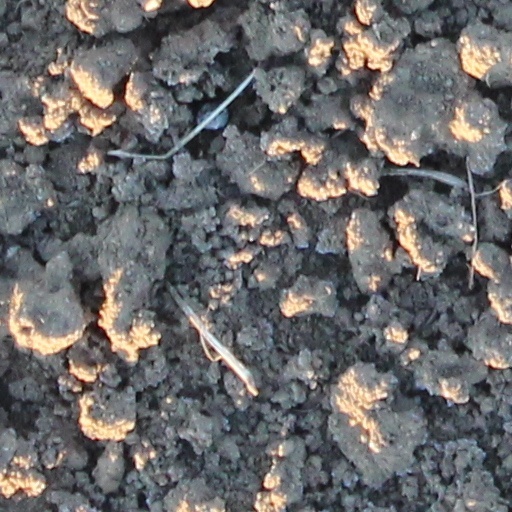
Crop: wheat